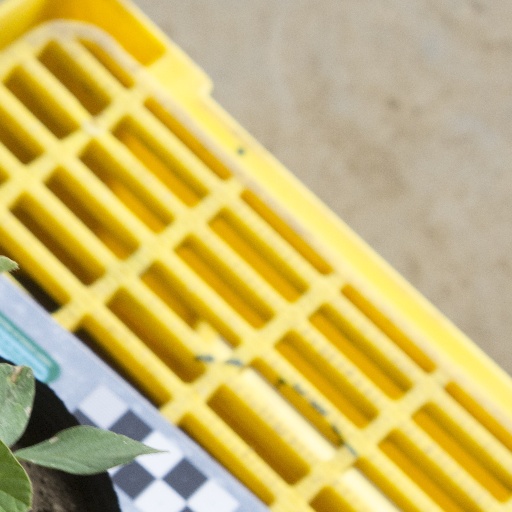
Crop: soybean